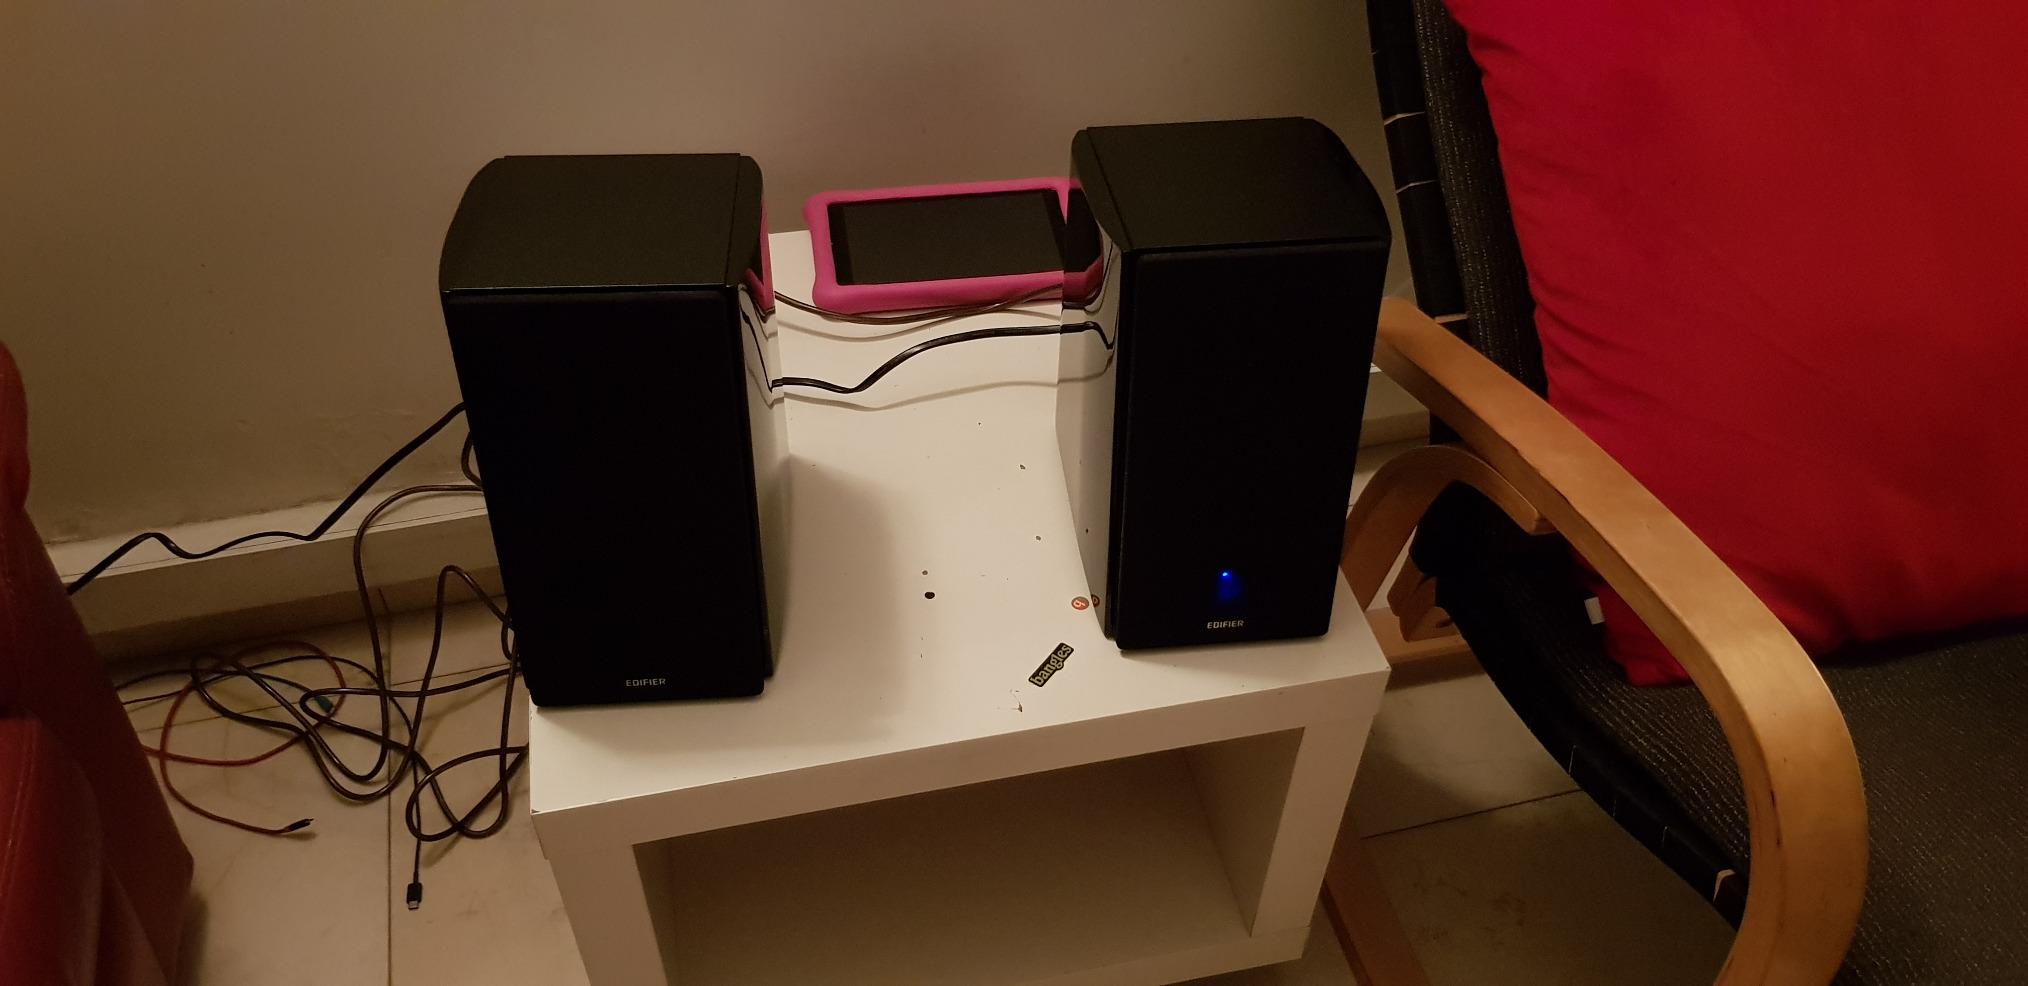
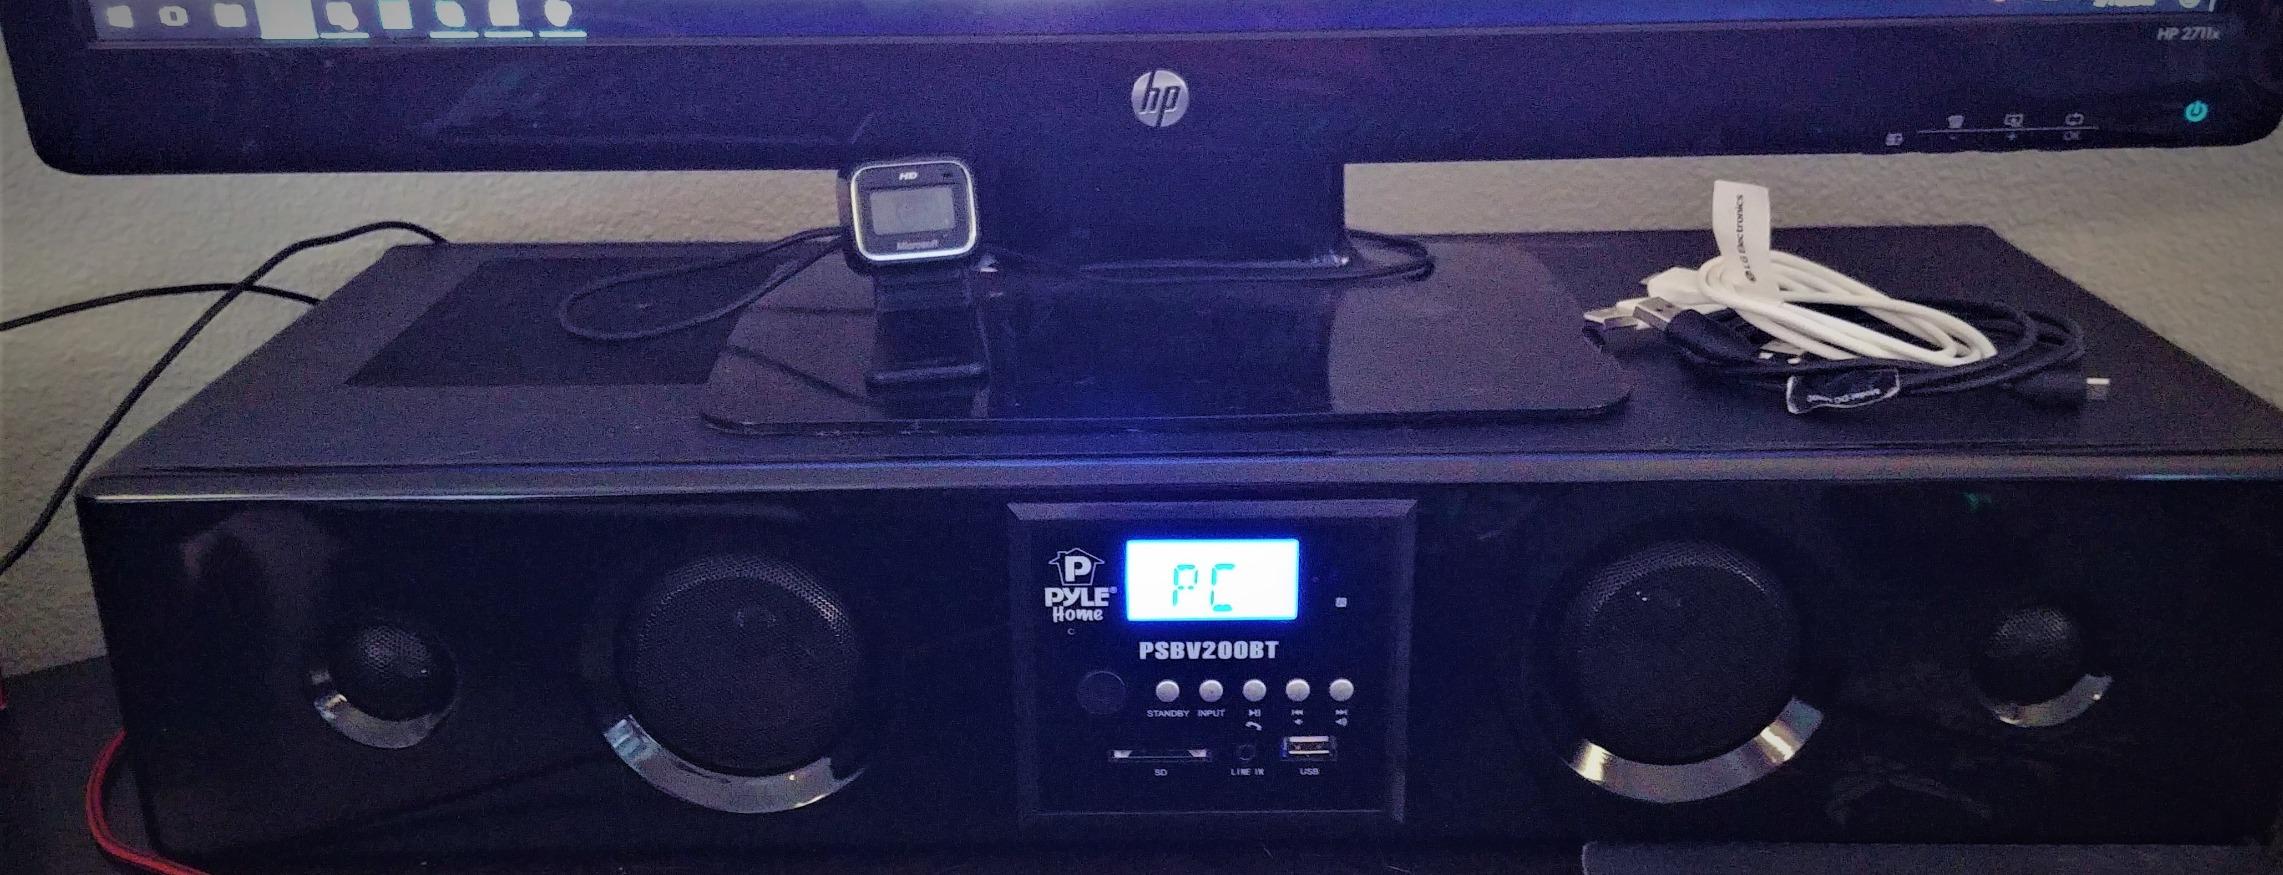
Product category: speaker
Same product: no